Zuni Sandstone

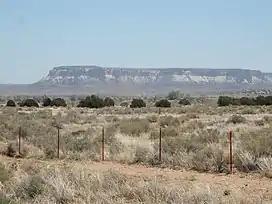
Type locality of Zuni Sandstone at Dowa Yalanne

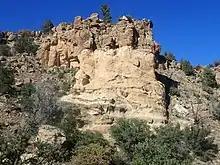
Outcrop of Zuni Sandstone at El Malpais National Monument, New Mexico

The Zuni Sandstone is a geologic formation in west-central New Mexico. It marks the southernmost limit of Jurassic fluvial and lacustrine sedimentary formations, which pinch out to leave a single sandstone body.